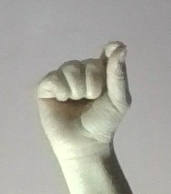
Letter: fa